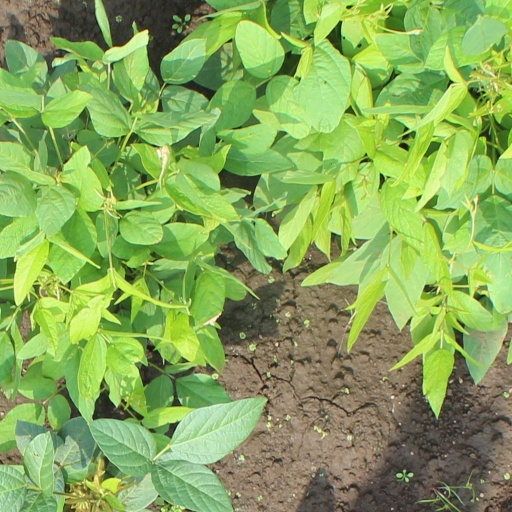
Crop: soybean